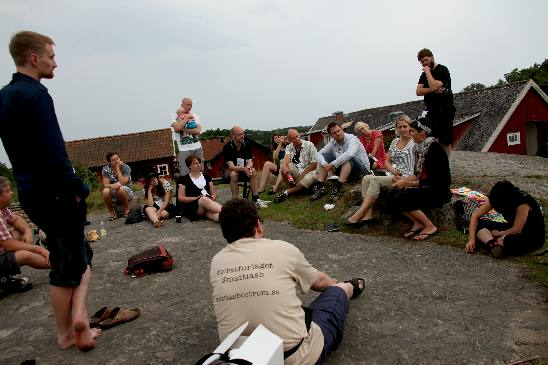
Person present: Yes